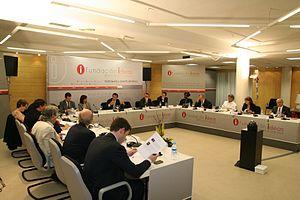
Jesús Caldera Sánchez-Capitán [ xeˈsus kal̪ˈdɛɾa ˈsãn̠ʧɛθ kapiˈtãn] est un homme politique espagnol membre du Parti socialiste ouvrier espagnol, né le 31 octobre 1957 à Béjar, dans la province de Salamanque. Il est ministre du Travail et des Affaires sociales entre 2004 et 2008.